Blind Rage (film)

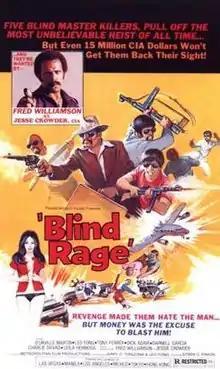
Film poster

Blind Rage is a 1976 comedy-themed blaxploitation martial arts film. It was directed by Efren C. Piñon and starring Fred Williamson, Tony Ferrer, Leo Fong, and D'Urville Martin. Although he receives top billing, Fred Williamson's part in the film is only a cameo appearance, reprising his Jesse Crowder role from the 1976 films "Death Journey" and "No Way Back". The plot is about five blind martial artists pulling off a bank robbery in Manila.